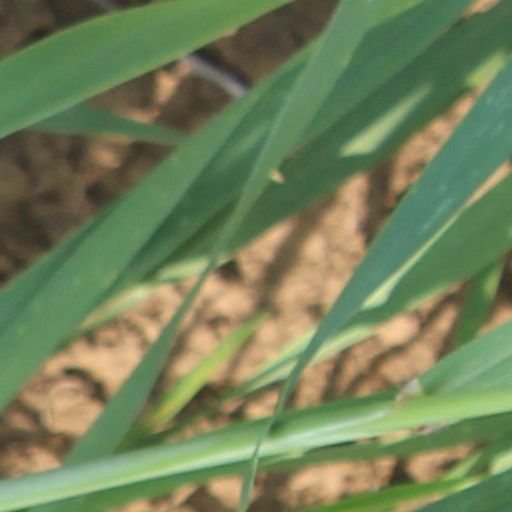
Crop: wheat